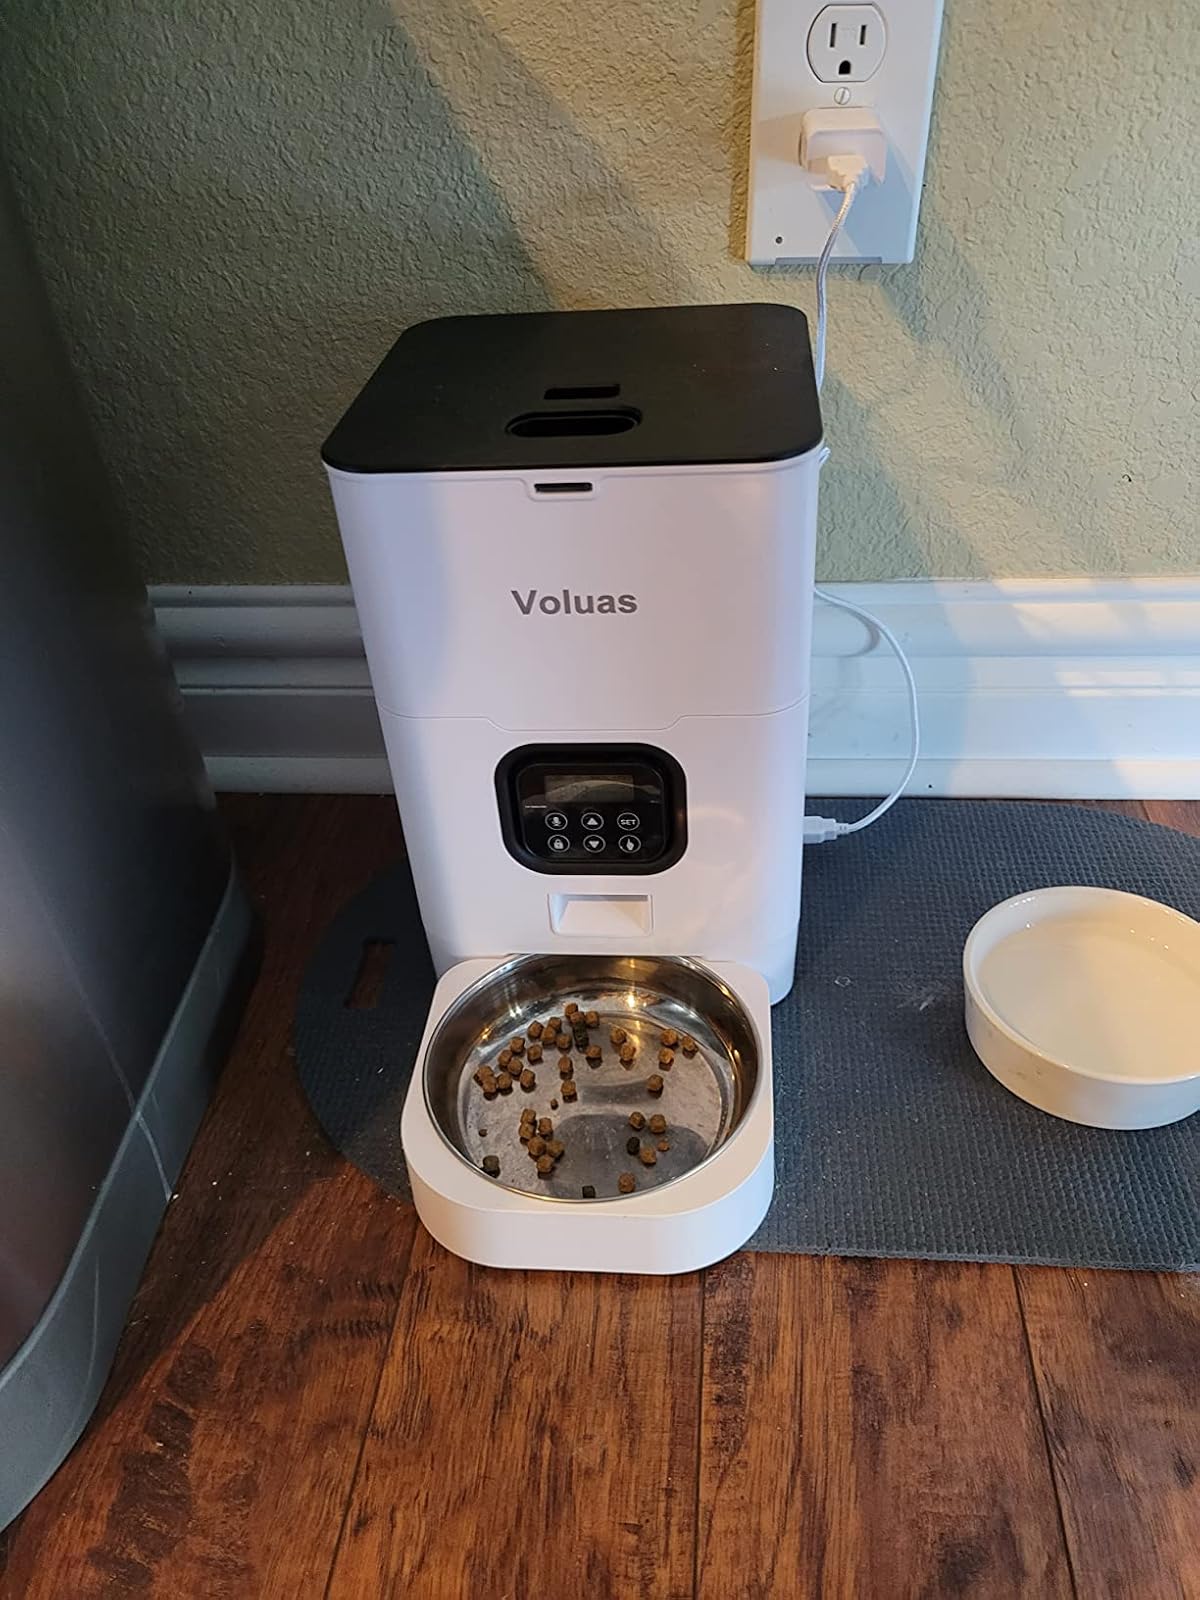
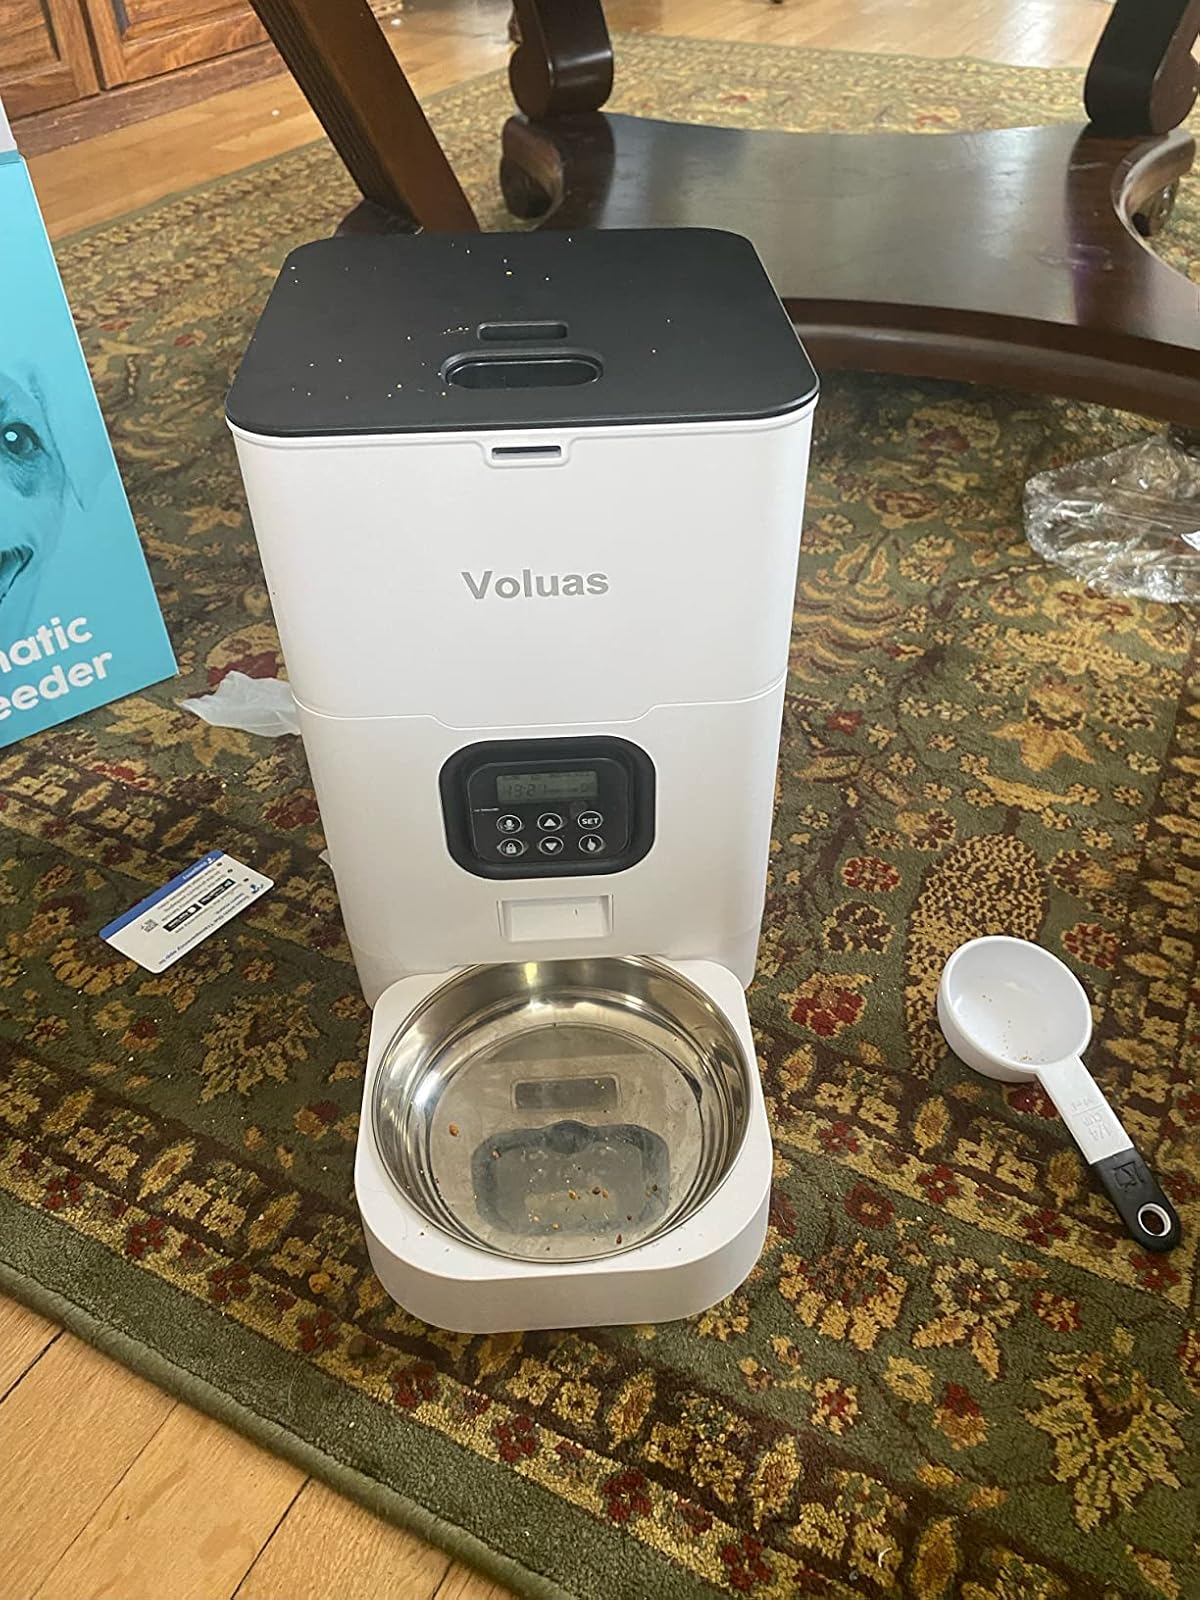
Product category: items_feeder
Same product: yes